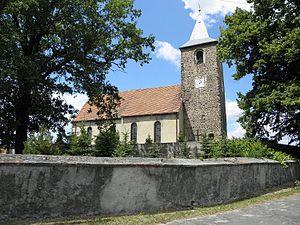
Lipinki Łużyckie est un village polonais de la gmina de Lipinki Łużyckie dans la powiat de Żary de la voïvodie de Lubusz dans l'ouest de la Pologne.